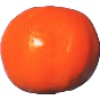
Label: Clementine 1